August H. Bergman House

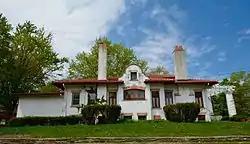

The August H. Bergman House is a historic building located in Newton, Iowa, United States. Bergman was an investor in several washing machine companies, including Maytag. He was also a member of the Iowa Senate between 1922 and 1930. While there he was responsible for establishing the gasoline tax to support upgrading and paving the roads in the state. This is the only known example of a Mission Revival house designed by the prominent Des Moines architectural firm of Proudfoot & Bird. It was built by R. P. Rasmussen for $17,000 in 1909. It features a hipped red tile roof, stucco walls, stone trim, belvedere, Mission-shaped dormers, broad eaves, and a full-length single-story porch with a pergola.